Fort Frontenac

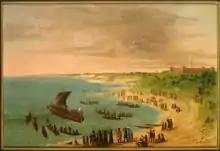
A painting by George Catlin of an expedition departing from Fort Frontenac, November 1678

La Salle was granted seigneurial privileges in the vicinity of the fort. In return for these privileges, La Salle was obliged to reimburse Frontenac for expenses related to building the fort, keep 20 workers onsite for two years, and maintain the fort. In 1675, La Salle rebuilt the structure. Stone bastions and a stone wall were constructed to strengthen the fort and much of the wooden pallisade was rebuilt. He was also required to attract settlers and meet their spiritual needs by building a chapel and establishing a mission with one or two Recollet priests. A description of the fort written in the 17th century mentions that: